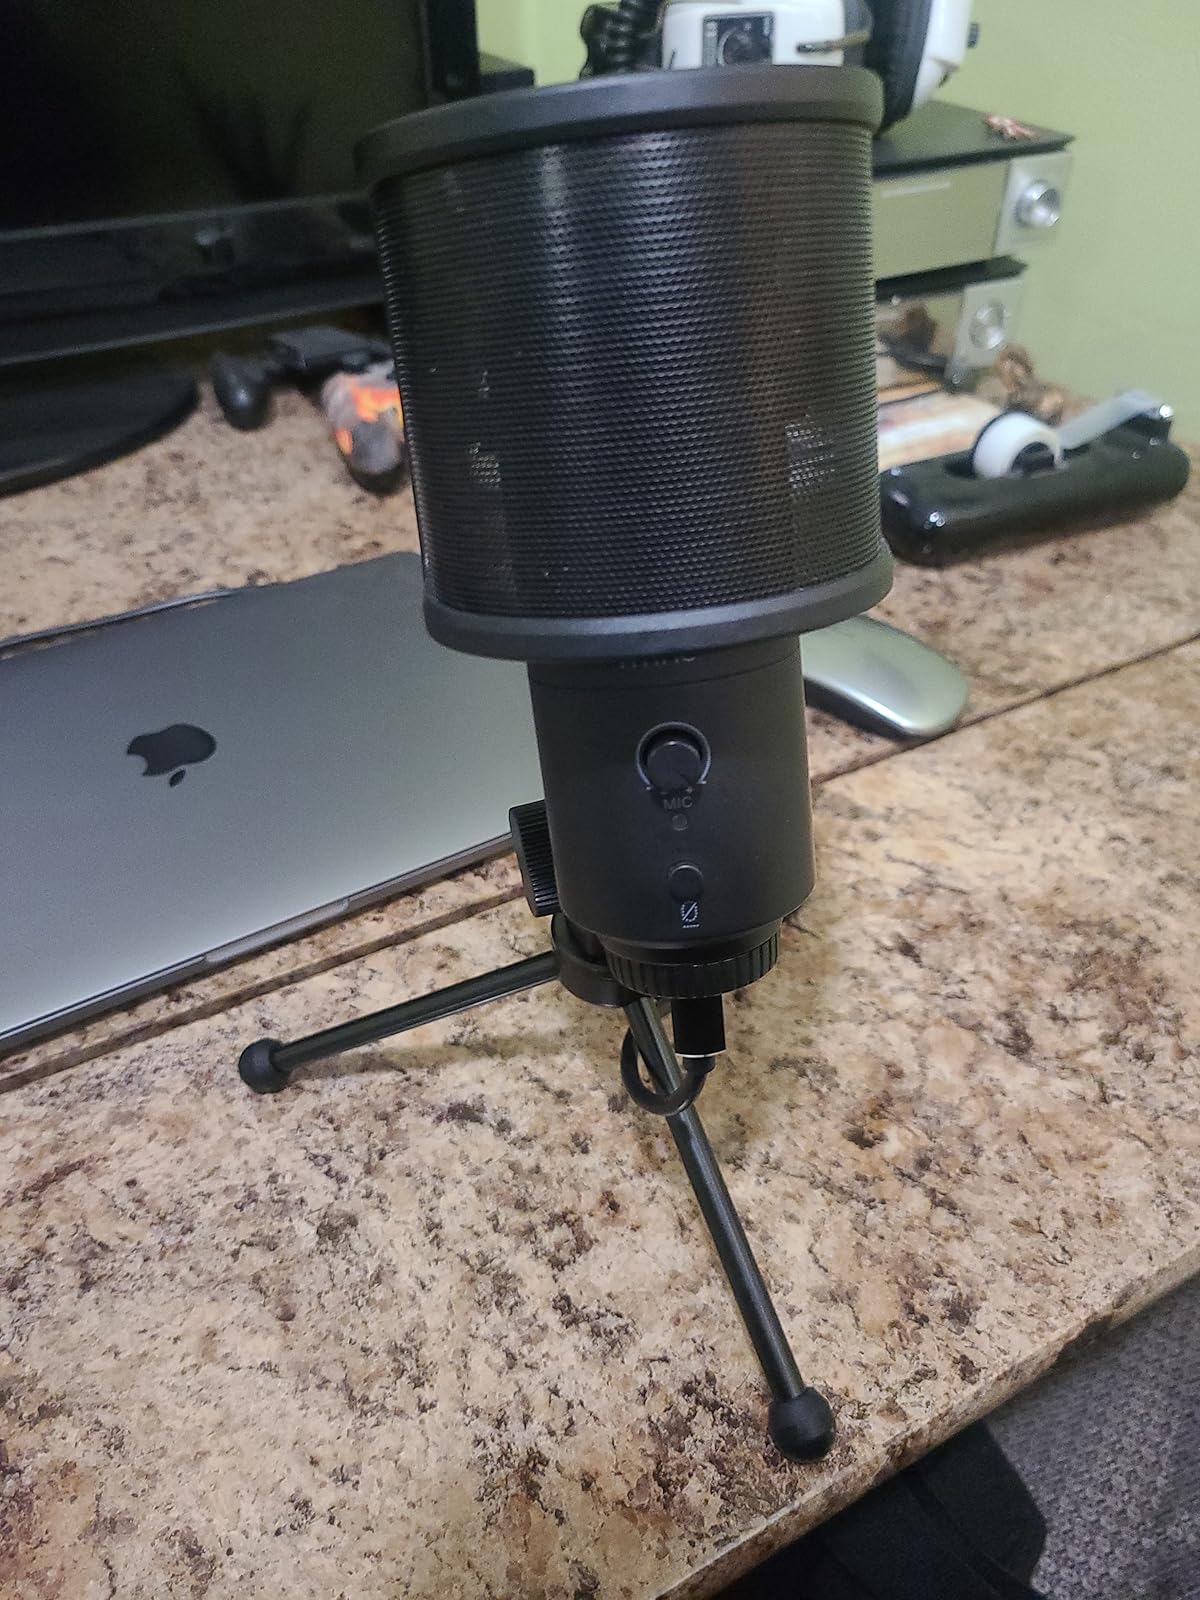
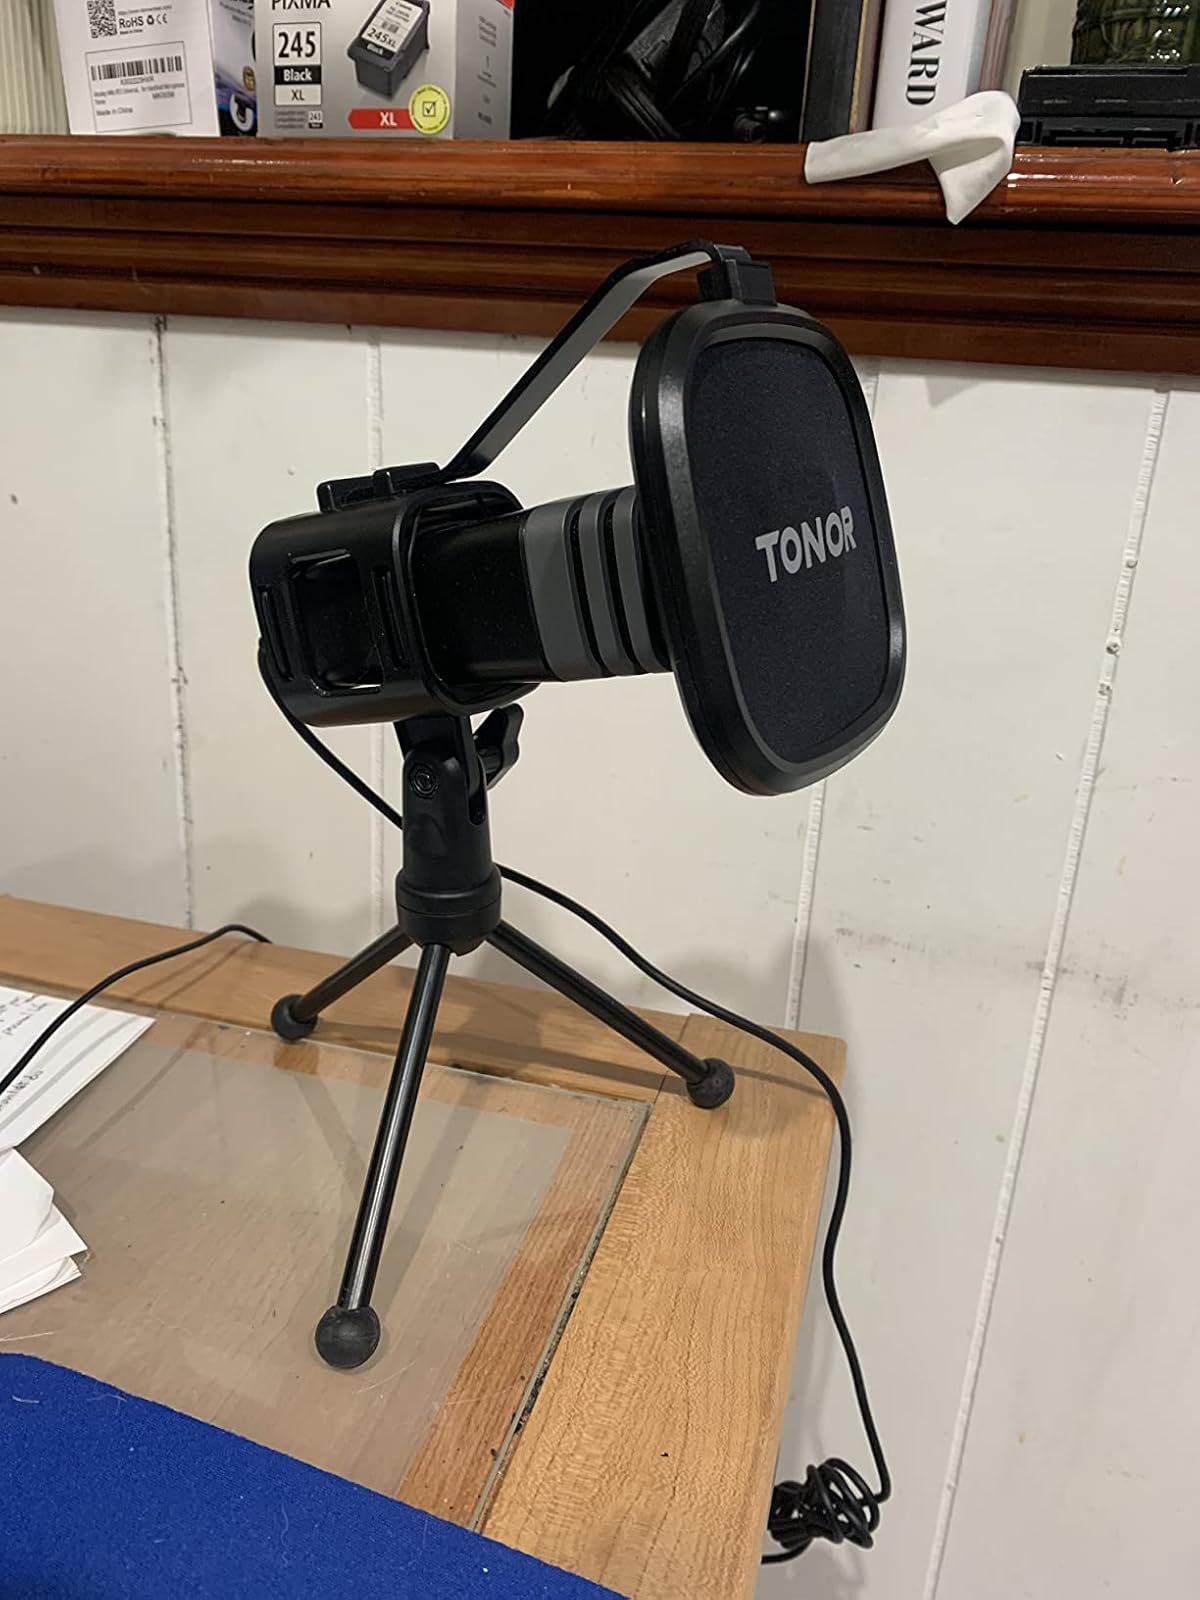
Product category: microphone
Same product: no